Turbo Speedway

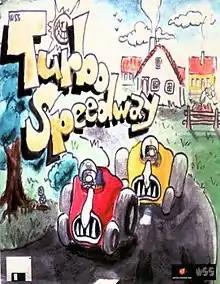

Turbo Speedway is a 1995 Czech racing video game developed by World Spy Software and published by Space Interactive for DOS compatible operating systems.